Mission Albany

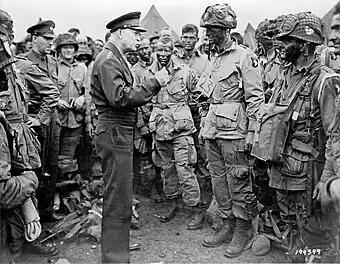
General Dwight D. Eisenhower speaking with First lieutenant Wallace Strobel and men of Company E of the 2nd Battalion, 502nd Parachute Infantry Regiment on June 5. The placard around Strobel's neck indicates he is the jumpmaster for chalk #23 of the 438th TCG.

Albany was the first of two parachute missions; the 82nd Airborne Division dropped one hour later in Mission Boston. Each mission consisted of three regiment-sized air landings. The drop zones of the 101st Airborne Division were east and south of Sainte-Mère-Église and lettered A, C and D from north to south. (Drop Zone B had belonged to the 501st Parachute Infantry Regiment (PIR) before the plan was changed on May 27.)